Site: brandenburg
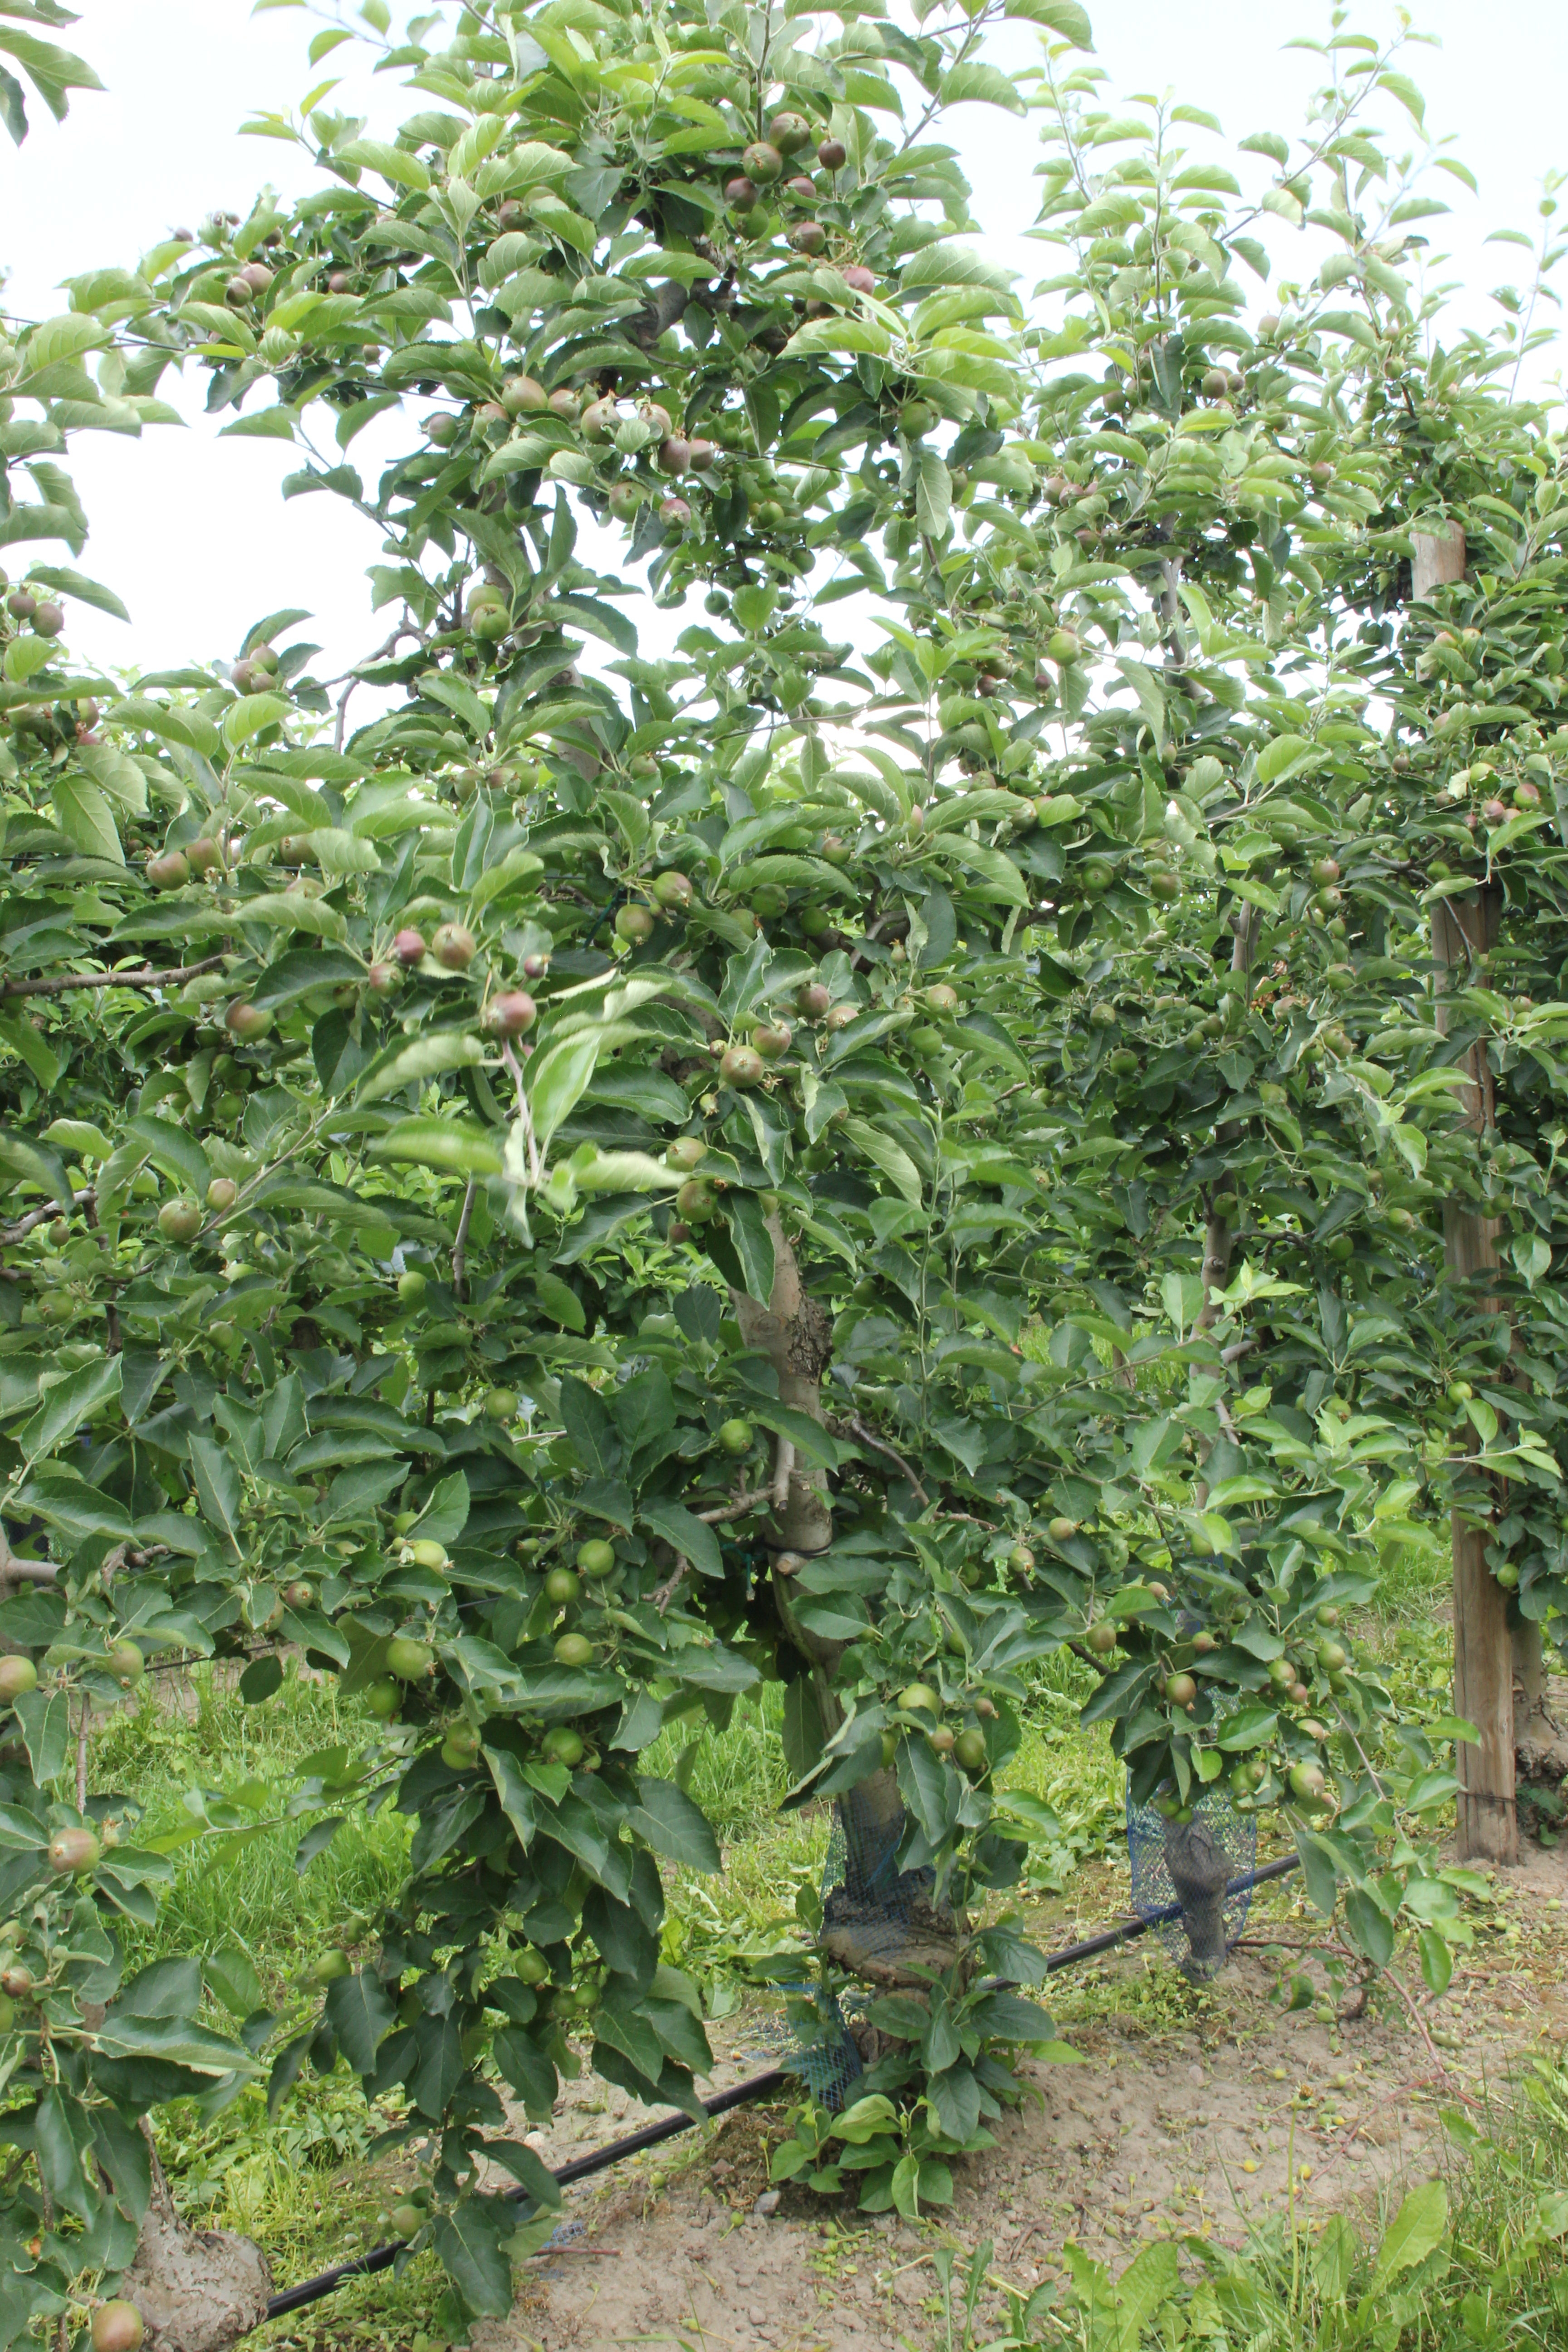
Growth stage (BBCH 73): Development of fruit